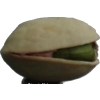
Label: pistachio